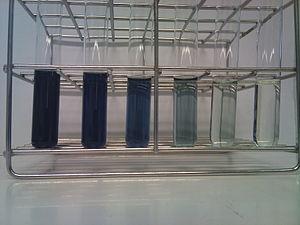
Photographie d'une gamme étalon de la tyrosine
La méthode du biuret est une méthode de dosage colorimétrique des protéines.